Battle of Rafa

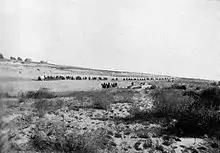
British Empire ambulance wagons returning to Sheikh Zowaiid from Rafa

During the fighting the Desert Column suffered three times the losses endured at Magdhaba. The 487 casualties included 124 New Zealanders: 71 killed, 415 wounded and one missing. Against this, the mainly Ottoman prisoners, which included some German machine-gunners, totalled between 1,472 and 1,635, with 162 of them wounded. About 200 Ottoman soldiers were killed on the battlefield.